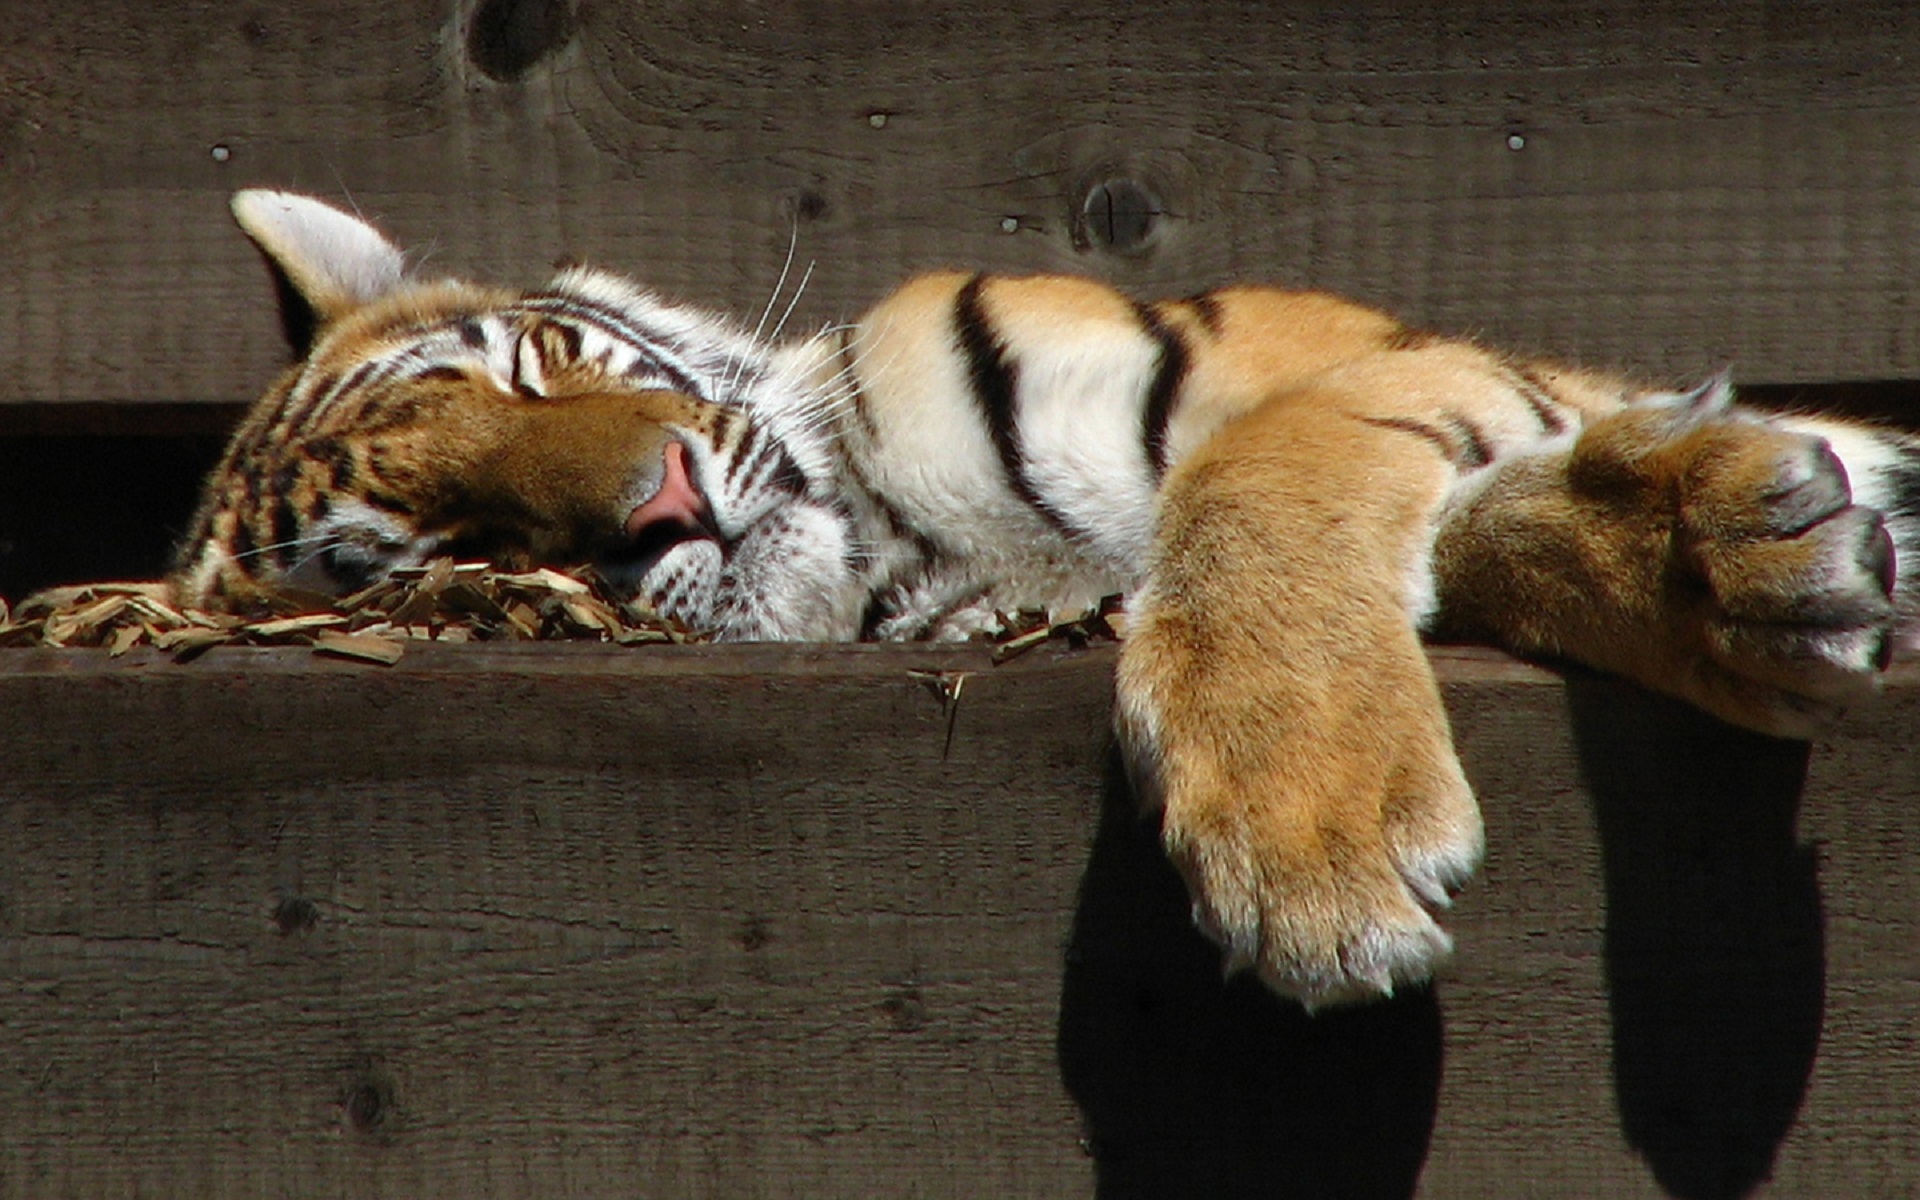
nature, wildlife, zoo, portrait, cat, sleeping, mammal, predator, close, fauna, big cat, whiskers, tiger, vertebrate, carnivore, hunter, cat like mammal